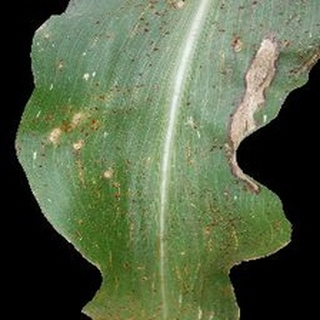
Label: corn_common_rust